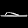
Label: Sandal